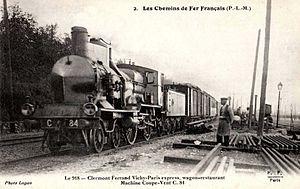
Les 220 PLM C 61 à C 180 sont des locomotives de vitesse de type 220 de la compagnie PLM. Elles comportaient un carénage et étaient appelées les « grosses C », par opposition aux séries des 220 C 11 et 12 et C 21 à 60, appelées les « petites C ».